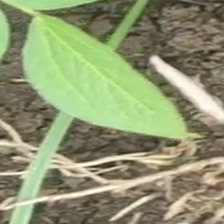
Weed species: Lavhala_(Cyperus_Rotundus)